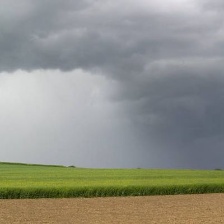
Cloud type: Nimbostratus